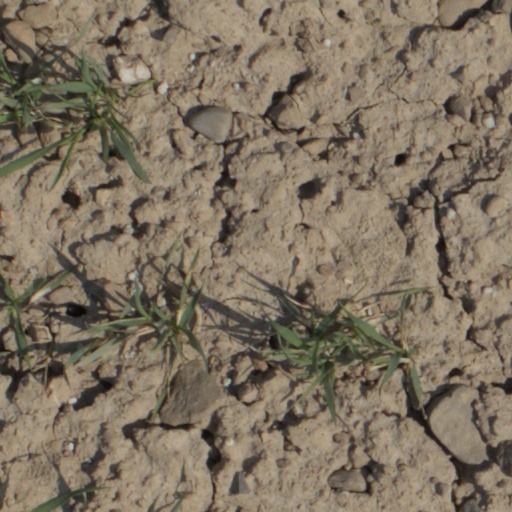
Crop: wheat